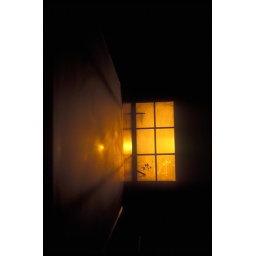
The only benefit in getting up at stupido'clock in the amazing light filtering through the bathroom window